Rafael Carmoega

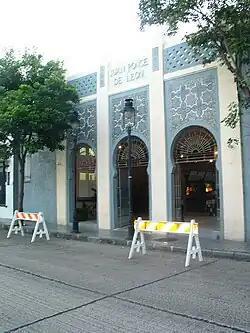
The Ponce Meat Market, designed by Carmoega

A 1918 graduate of the Cornell University School of Architecture and subsequent director of the Architectural division of Puerto Rico's Department of the Interior.